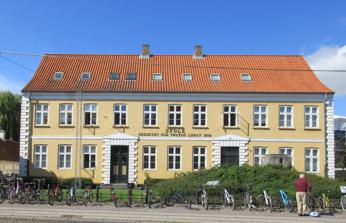
Building: Tøxen's School
Country: Denmark
Year built: 1859
School building in Køge, Denmark Tøxen's School Tøxens Skole Tøxen's School viewed from across the street General information Location Køge Country Denmark Coordinates 55°27′36.44″N 12°11′2.17″E / 55.4601222°N 12.1839361°E / 55.4601222; 12.1839361 Completed 1859 Tøxen's School ( Danish : Tøxens Skole) is a former school in Køge , Denmark . Its building from 1859 in Nørregade is listed. History When the Latin school in Køge closed in 1776, it was a great loss of prestige for the town, and aspiring students now had to go to Roskilde , Næstved or Copenhagen to study. A new school, Borgerskolen, opened in 1808. It was based in the old Provost's house, Provstegården, at the corner of Nørregade and Katekismusgade. In 1826, Thomas Tøxen, a wealthy merchant with no children, made a donation of 15,000 Danish rigsdaler for the establishment of a "higher school" in Køge. He had inherited the Oluf I. Jensen House in Brogade (No. 5–7) in 1783 and had previously made large donations to the church and indigent citizens. Only the income on his endowment could be used. He outlived his wife and lived the last years of his life at Køge Torv 22 up to his death.  In 1856, when the interest of 8,000 rigsdaler had accumulated, it was finally decided to build the school. A site between the town's North Gate and Norske Løve was chosen, and the school was inaugurated on 2 February 1859 . In the mid-1980s, it was decided to merge the school with Brochmand's School, and the name of the school was changed to Sct. Nikolaj Skole. References